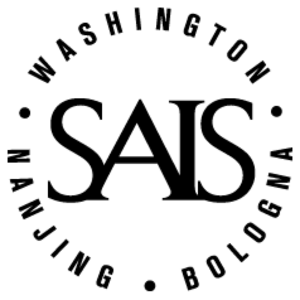
La Paul H. Nitze School of Advanced International Studies, est un centre universitaire qui dépend de l'université Johns-Hopkins basée à Washington. Elle est l'une des grandes écoles leaders dans le monde spécialisée dans l'étude des relations internationales, l'économie, la diplomatie, la politique de recherche et l'éducation.